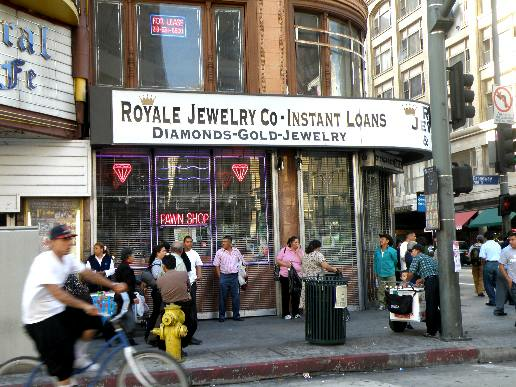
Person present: Yes